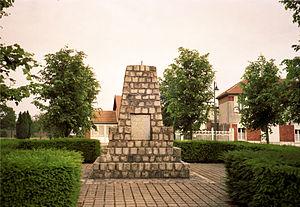
Assevillers est une commune française située dans le département de la Somme en région Hauts-de-France.